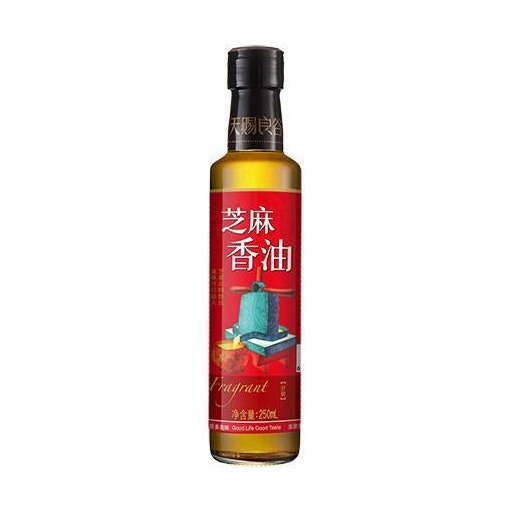
HADAY SESAME OIL 250ML 海天芝麻香油
Authentic Chinese Sesame Oil, perfect for cooking and dressing your favourite Oriental dishes. Size: 250ml Ingredients: Sesame Oil Product of China
Brand: HADAY
Category: Food, Beverages & Tobacco > Food Items > Cooking & Baking Ingredients > Cooking Oils > Sesame Oil